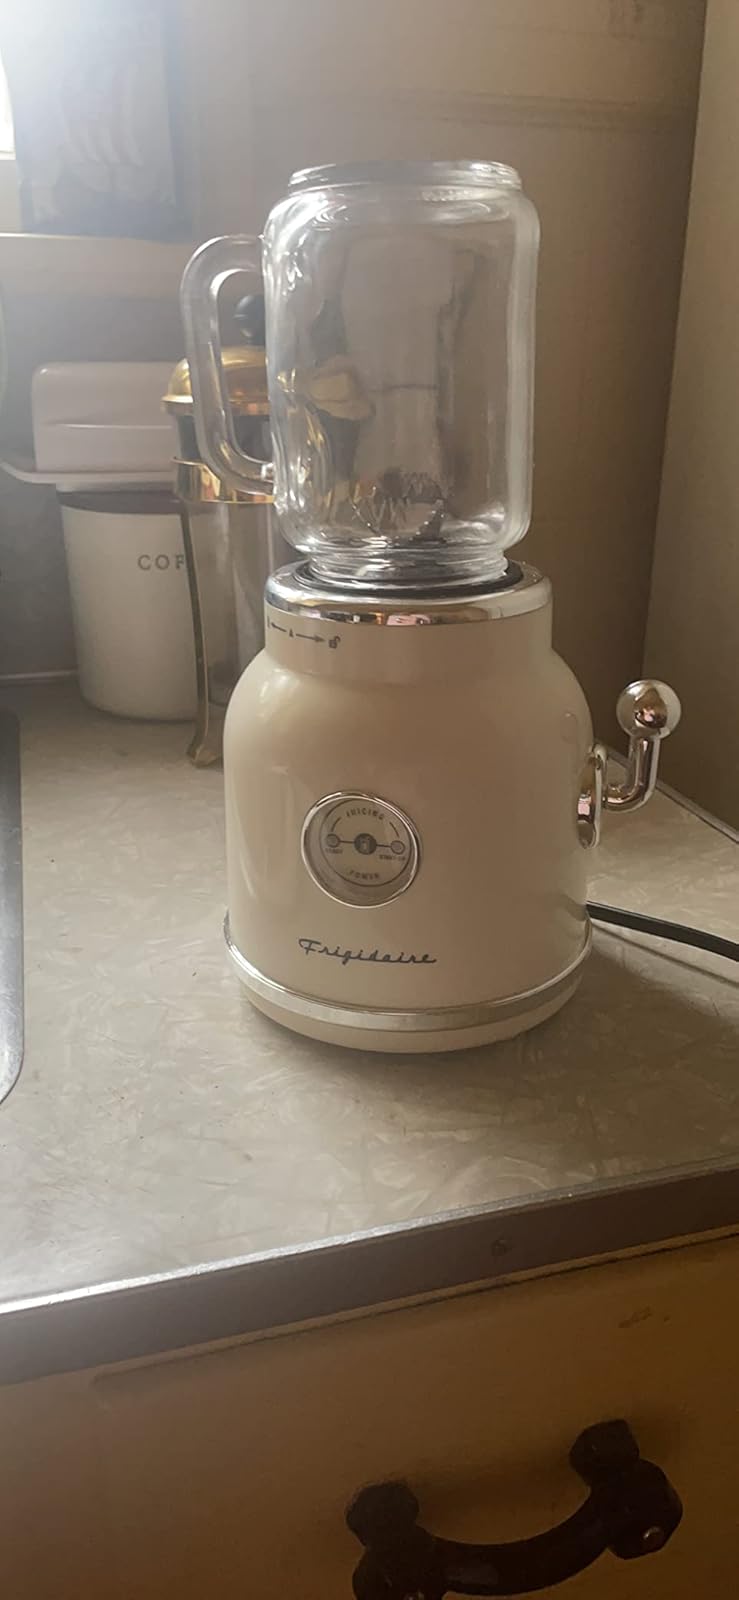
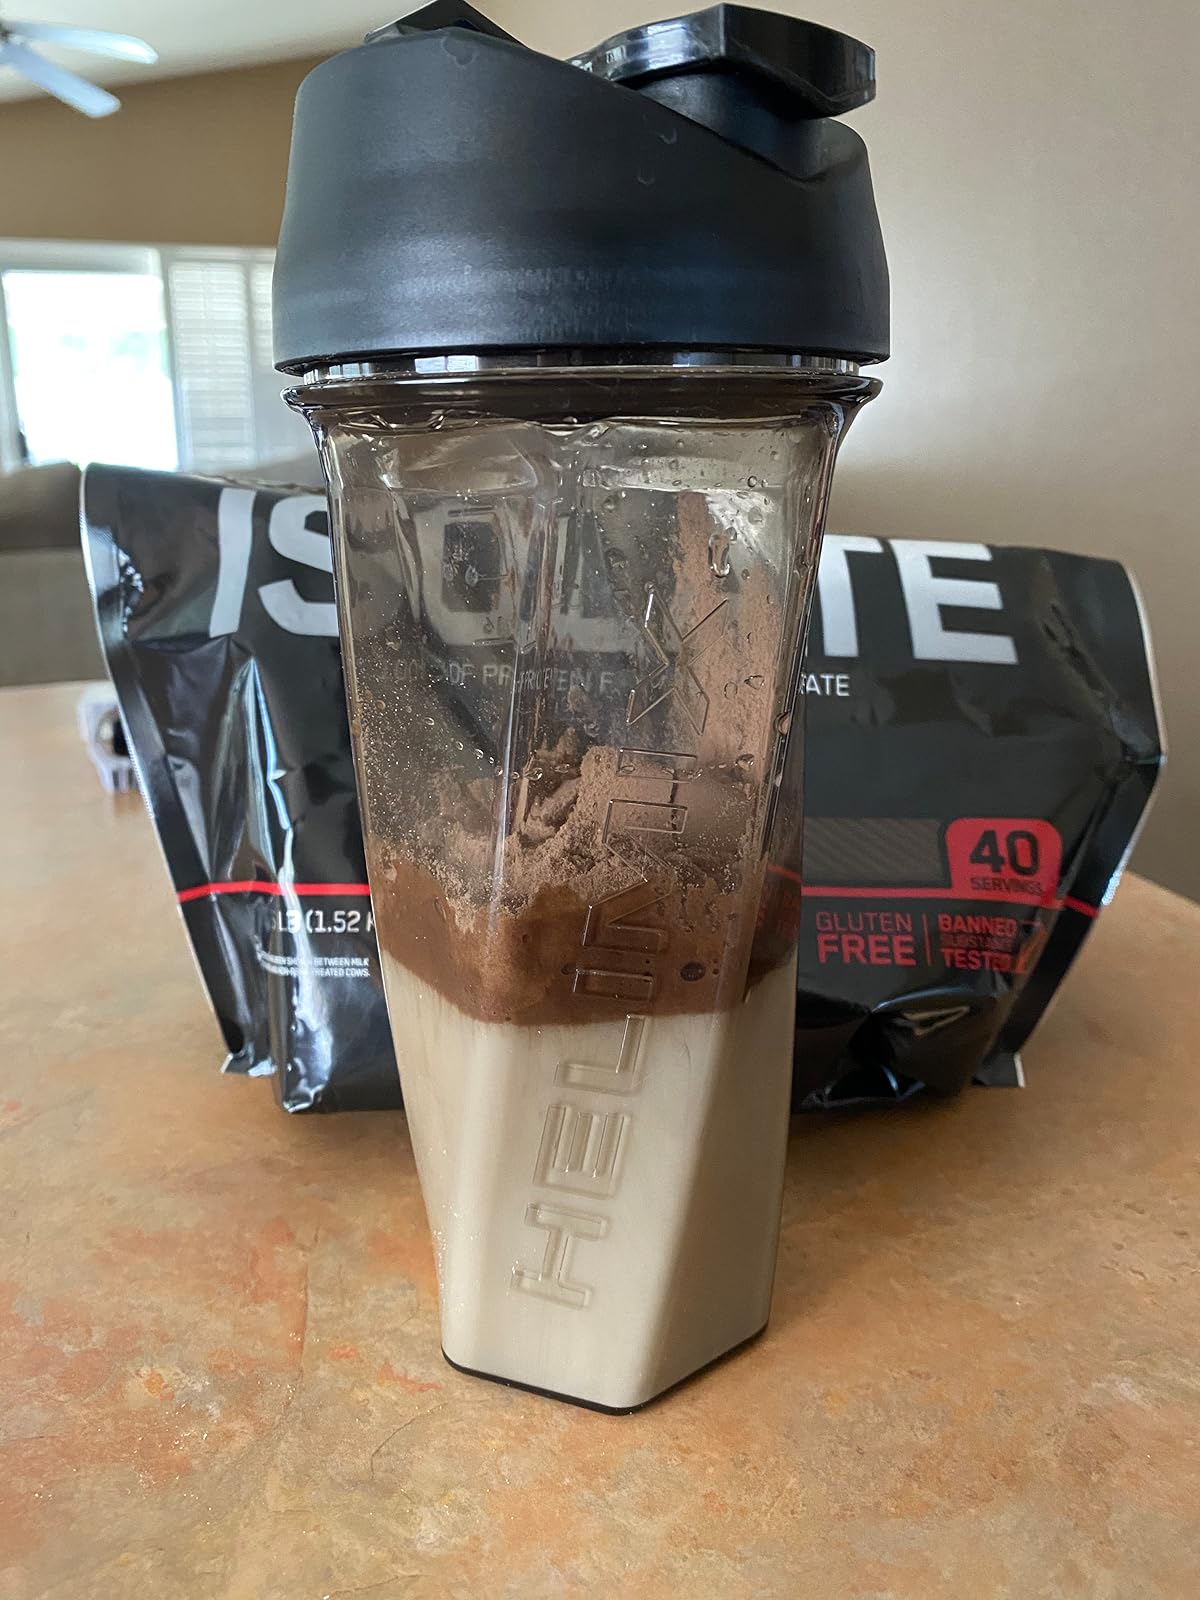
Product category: items_blender
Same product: no